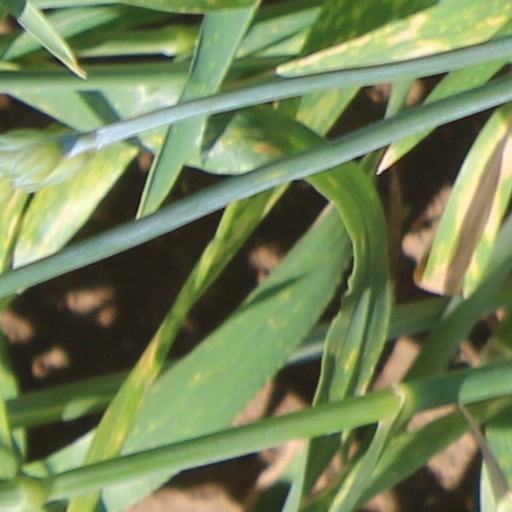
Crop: wheat